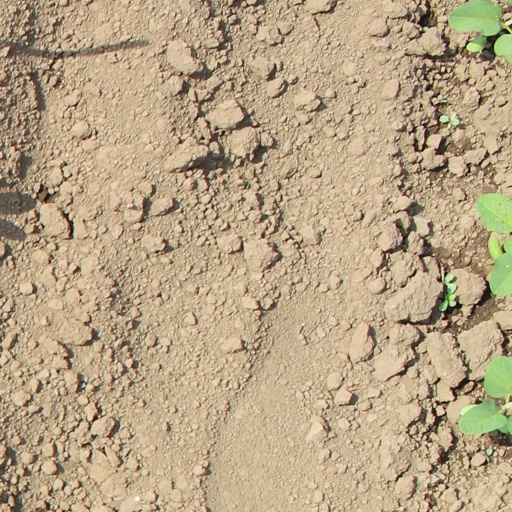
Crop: soybean